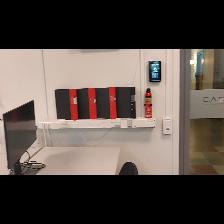
Label: NonHuman